Rain or Shine Elasto Painters

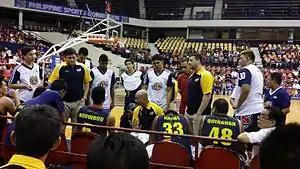

In 2008, a new name was introduced for the team – Rain or Shine Elasto Painters. At the 2008 PBA Draft held at Market! Market!, Taguig, the team drafted Gabe Norwood of George Mason University as the first overall pick. In the 2nd round, the Elasto Painters grabbed point guard Tyrone Tang of De La Salle University. 24 hours after the draft proper, the team traded 2007 first overall pick Joe Devance and their 2009 and 2010 second-round picks to the Alaska Aces in exchange for Alaska's 2009 1st-round pick, number five overall Solomon Mercado, and veteran Eddie Laure.